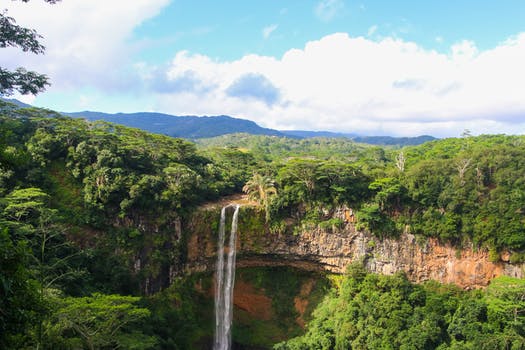
Label: No Watermark